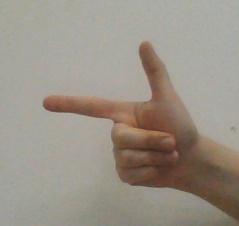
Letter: yaa